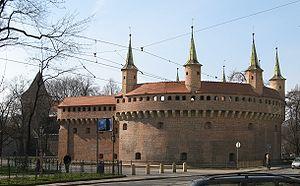
La Barbacane de Cracovie est une partie des fortifications médiévales de Cracovie et l'une des rares constructions de son style encore conservées en Europe. Elle est de style gothique.